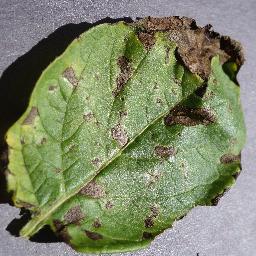
Label: Potato___Early_blight